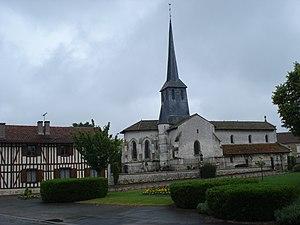
l'église de Songy et des maisons à pan de bois.
L'église Saint-Martin est une église catholique située à Songy, en France, classée monument historique en 1931.